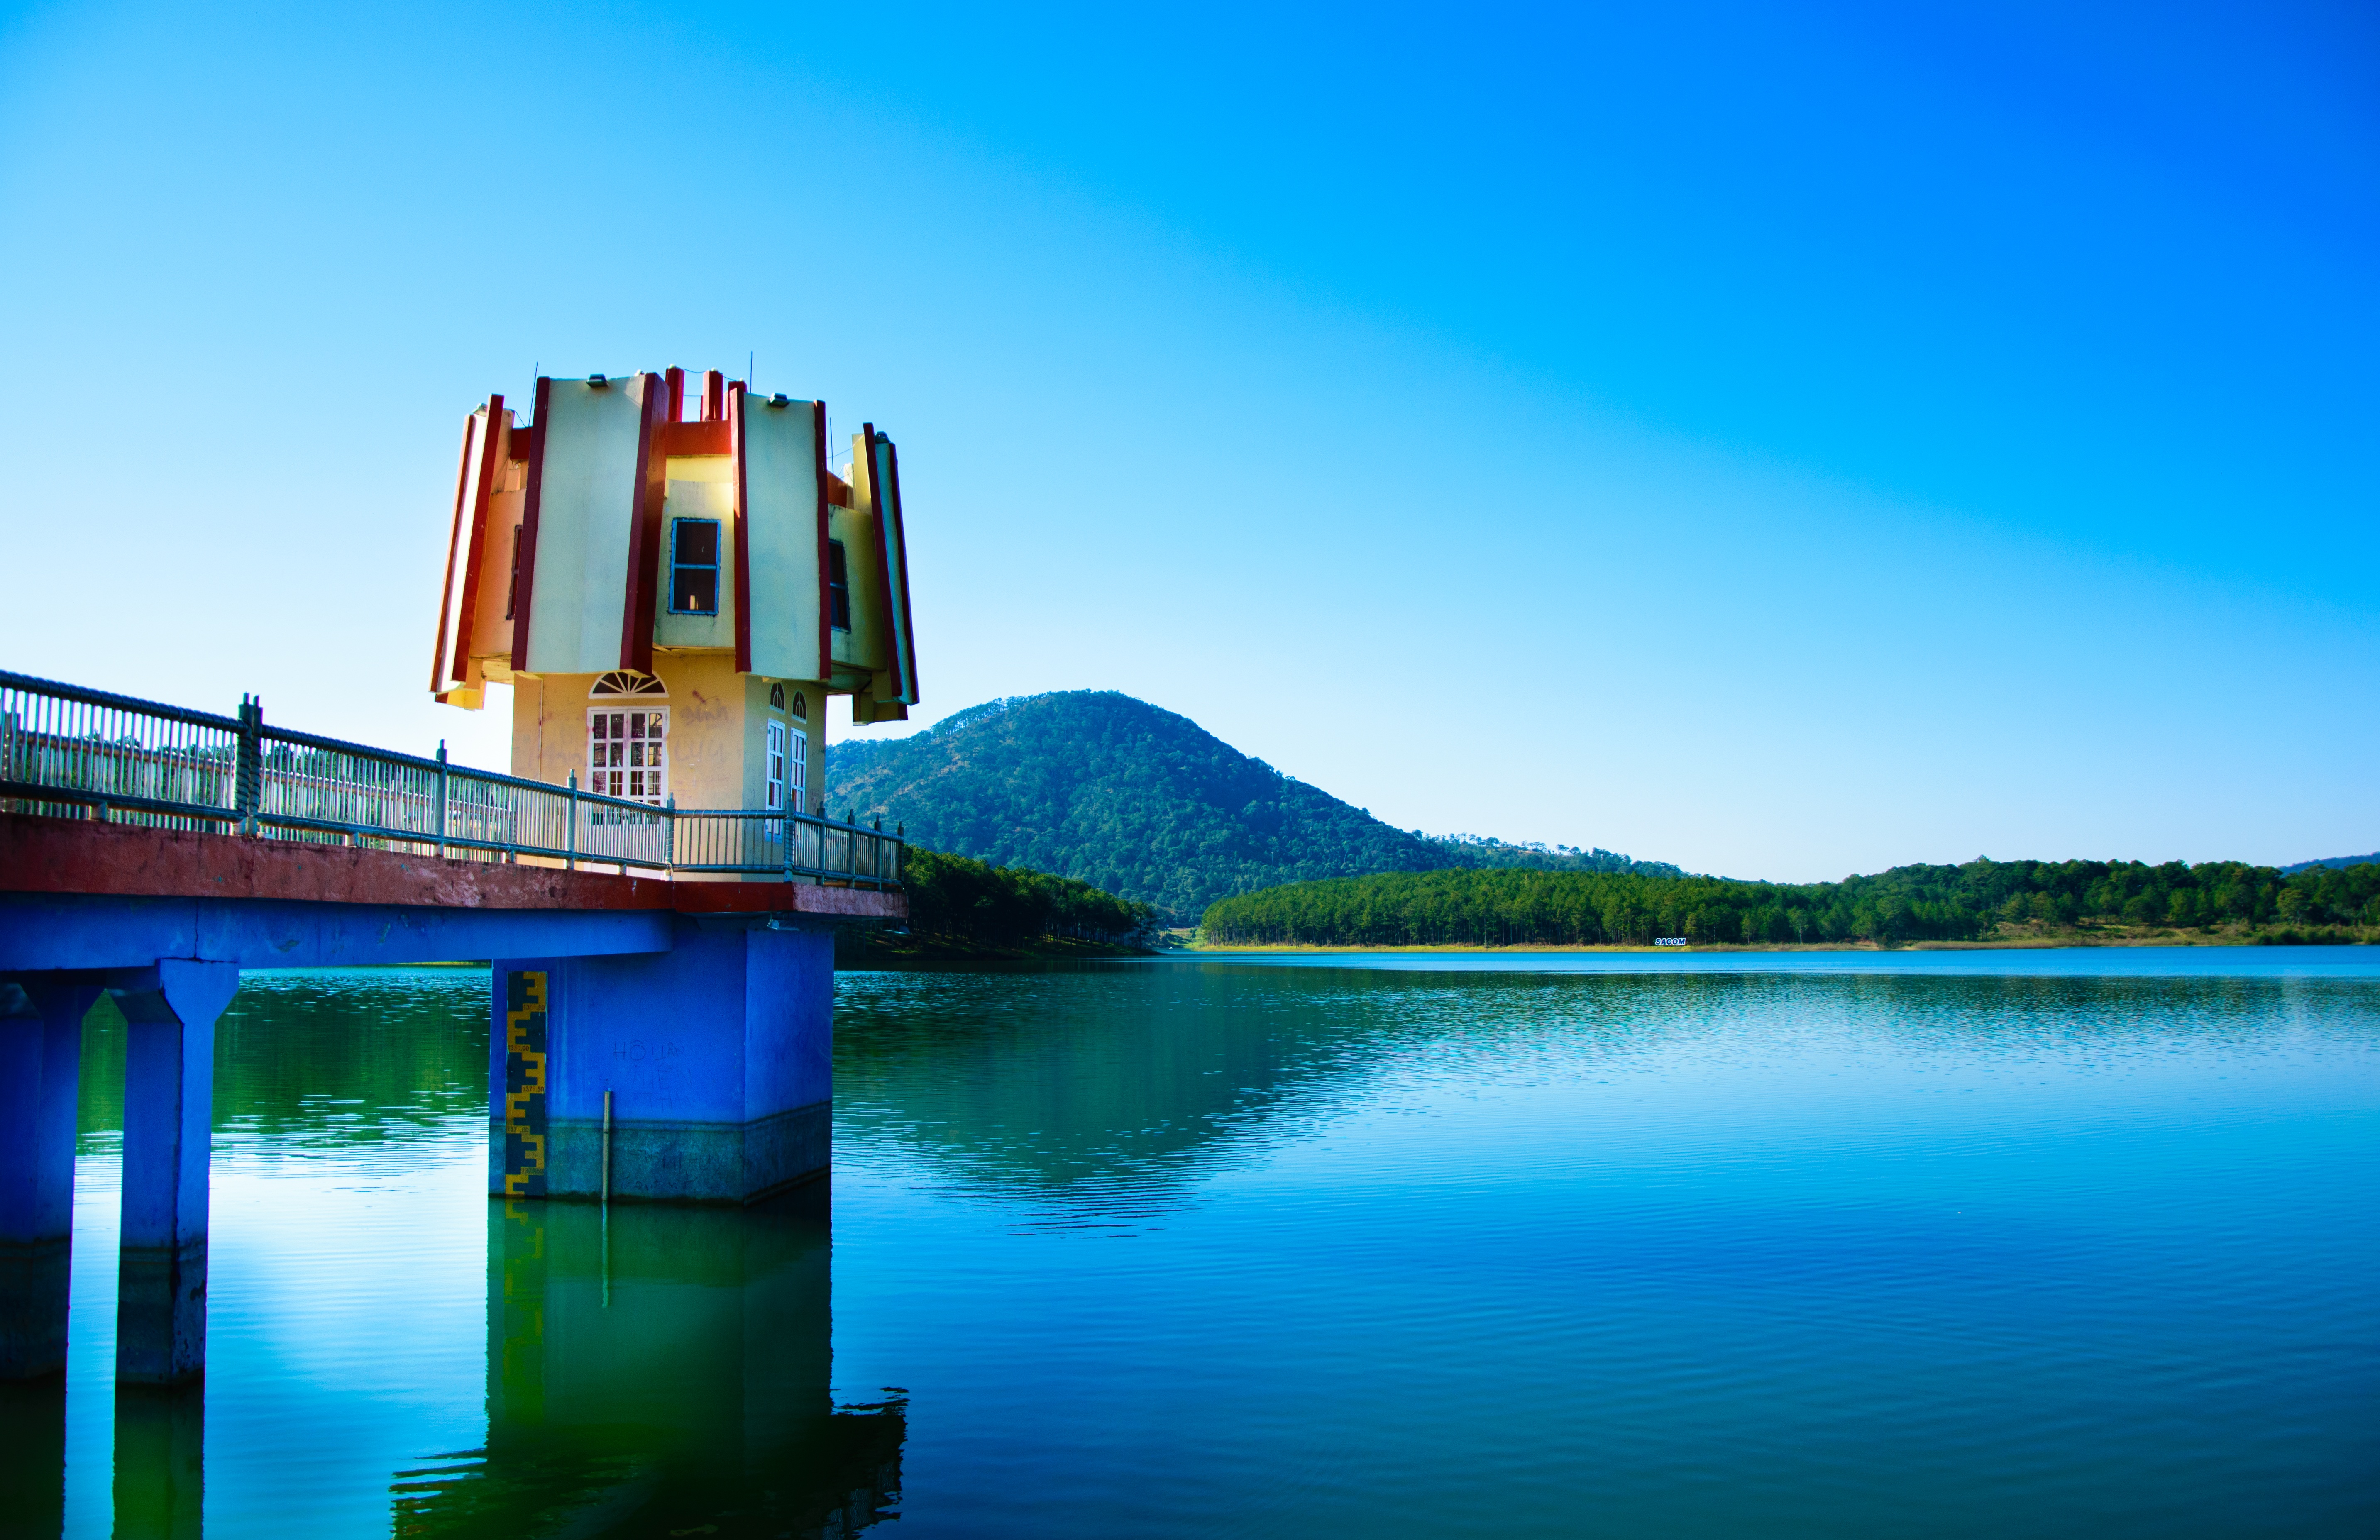
landscape, sea, water, nature, sky, sunlight, lake, vacation, dusk, evening, reflection, natural, landmark, blue, reservoir, viet nam, da lat, computer wallpaper